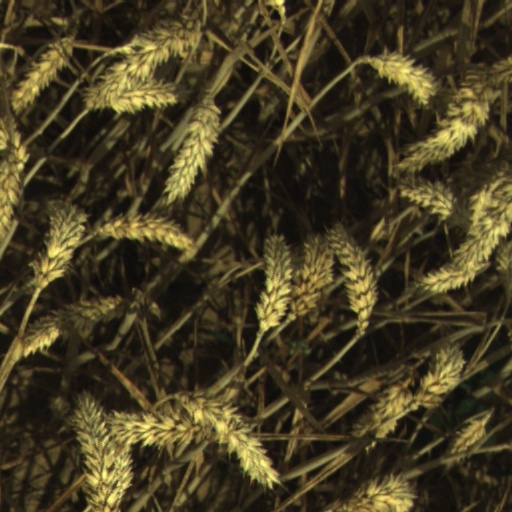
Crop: wheat